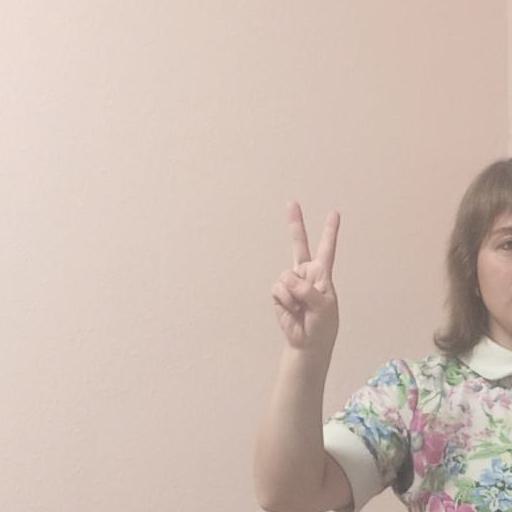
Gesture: peace